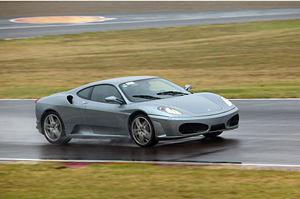
Le circuit de Fiorano est la piste d'essais officielle du constructeur italien de voitures de sport Ferrari. Il est situé à Fiorano Modenese, dans la province de Modène, en Émilie-Romagne, limitrophe de Maranello, siège historique des usines du constructeur au « cheval cabré » et de la Scuderia Ferrari.